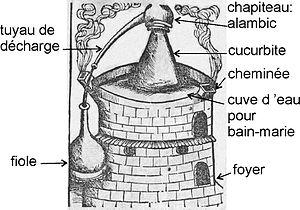
Chaudière pour distiller au bain-marie.
Le Liber de arte distillandi de simplicibus ou Le Petit Livre de la Distillation, est un manuel de distillation de matières médicales, écrit pour les apothicaires, par Hieronymus Brunschwig. C'est le premier manuel de ce genre à être imprimé en Europe en 1500.
De distillatione libri IX est un ouvrage sur la distillation de Giambattista Della Porta, qu'il publia à l'orée de sa vie, en 1608. Il se présente comme une reprise et extension du chapitre 10 de son œuvre principale Magia naturalis.
Hieronymus Brunschwig, Jérôme Brunschwig, né vers 1450 à Strasbourg et mort vers 1512 dans la même ville, est un apothicaire et chirurgien alsacien, germanophone. Il est l'auteur d'ouvrages pratiques sur les techniques chirurgicales et les instruments et procédés de distillation de matière médicale. Écrit en allemand pour se mettre à la portée du plus grand nombre, il s'adresse directement à ses lecteurs et leur indique comment procéder pas à pas par eux-mêmes. Les deux tomes du Livre de la Distillation sont probablement les premiers manuels de distillation destinés aux apothicaires publiés en Europe. Ouvrages à succès, ils eurent une influence profonde à travers de nombreuses rééditions, traductions et imitations. Leur célébrité tient aussi à la qualité du travail de l'imprimeur-éditeur Johann Grüninger qui employait une équipe de graveurs de planches xylographiques afin de pourvoir ses publications de nombreuses illustrations de belles factures.